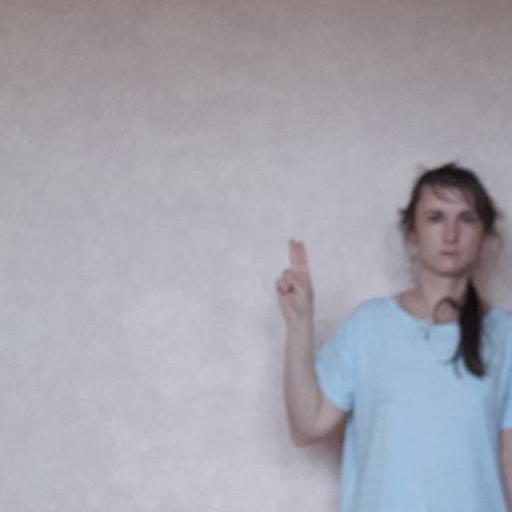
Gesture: two_up